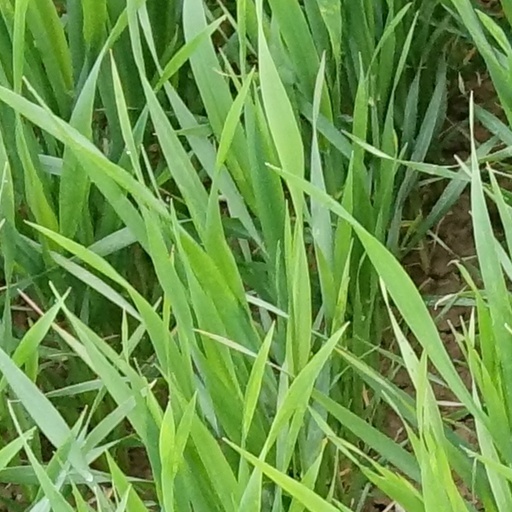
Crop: wheat